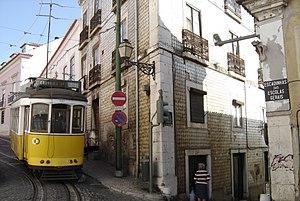
La ville de Lisbonne est composée de 53 paroisses. La freguesia est le plus petit intitulé administratif de la capitale portugaise. Il existe aussi des subdivisions informelles qui sont les Bairros. Les quartiers peuvent être historiques comme l'Alfama ou plus récents comme le Parque das Nações.